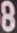
Number: 8